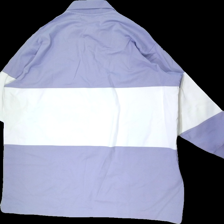
View: back
Type: Top
Category: Unisex
Brand: Not in the list
Brand text on label: weekday
Colors: Purple, White
Material: 100% Cotton
Pattern: Striped
Cut: Oversize
Size: L
Season: All
Price range: 50-100
Recommended usage: Reuse